Wan'an station (Beijing Subway)

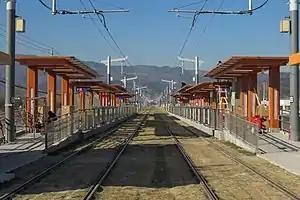
Platform

Wan'an station is a station on Xijiao line (light rail) of the Beijing Subway. It was opened on 30 December 2017.